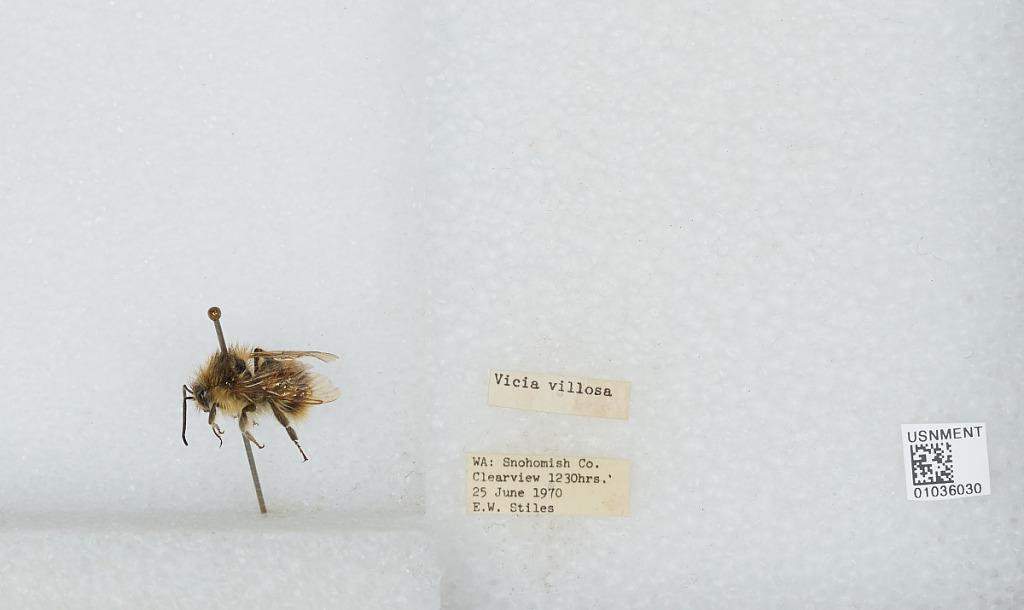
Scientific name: Bombus (Pyrobombus) mixtus Cresson
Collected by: E. Stiles
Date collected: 1970-6-25
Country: United States
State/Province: Washington
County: Snohomish
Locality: Clearview
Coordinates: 47.8292, -122.145